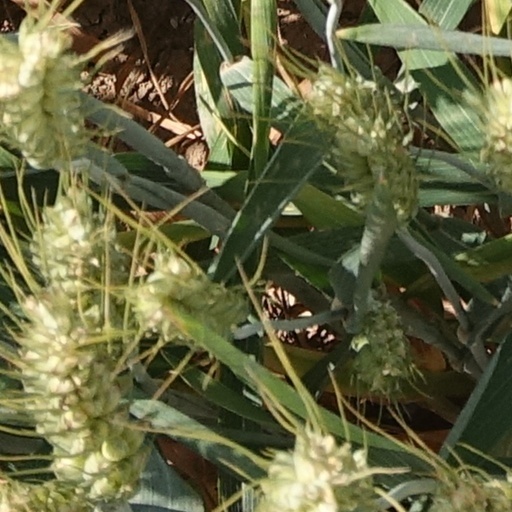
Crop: wheat